Central Coast Council (New South Wales)

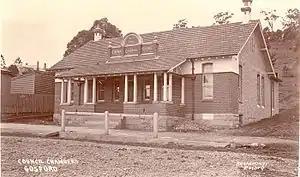
Erina Shire Chambers in Gosford, built 1912.

With the coming into effect of the "Local Government Act, 1906", the Borough of Gosford became the Municipality of Gosford, as well as the power of Councils to petition the government to dissolve and merge with other Councils. In July 1907 a petition from the Municipality of Gosford was published in the Government Gazette requesting to merge with Erina Shire, the first Council to do so under the 1906 act. However, owing to objections from the Wyong Progress Association and the Erina Shire Council, a public inquiry was established by the Secretary for Public Works, where it was heard that the Gosford Municipality was in debt and desired to merge with Erina to resolve its financial issues. Despite objections, the commissioner returned a recommendation for the merger and a proposal for a six-ward model was considered and accepted at a conference held on 30 September 1907. The proposal for a six-ward Erina Shire with Gosford becoming F Riding was subsequently proclaimed and came into effect on 23 January 1908. The new Shire Council Chambers on Mann Street, Gosford, were officially opened on 4 May 1912.